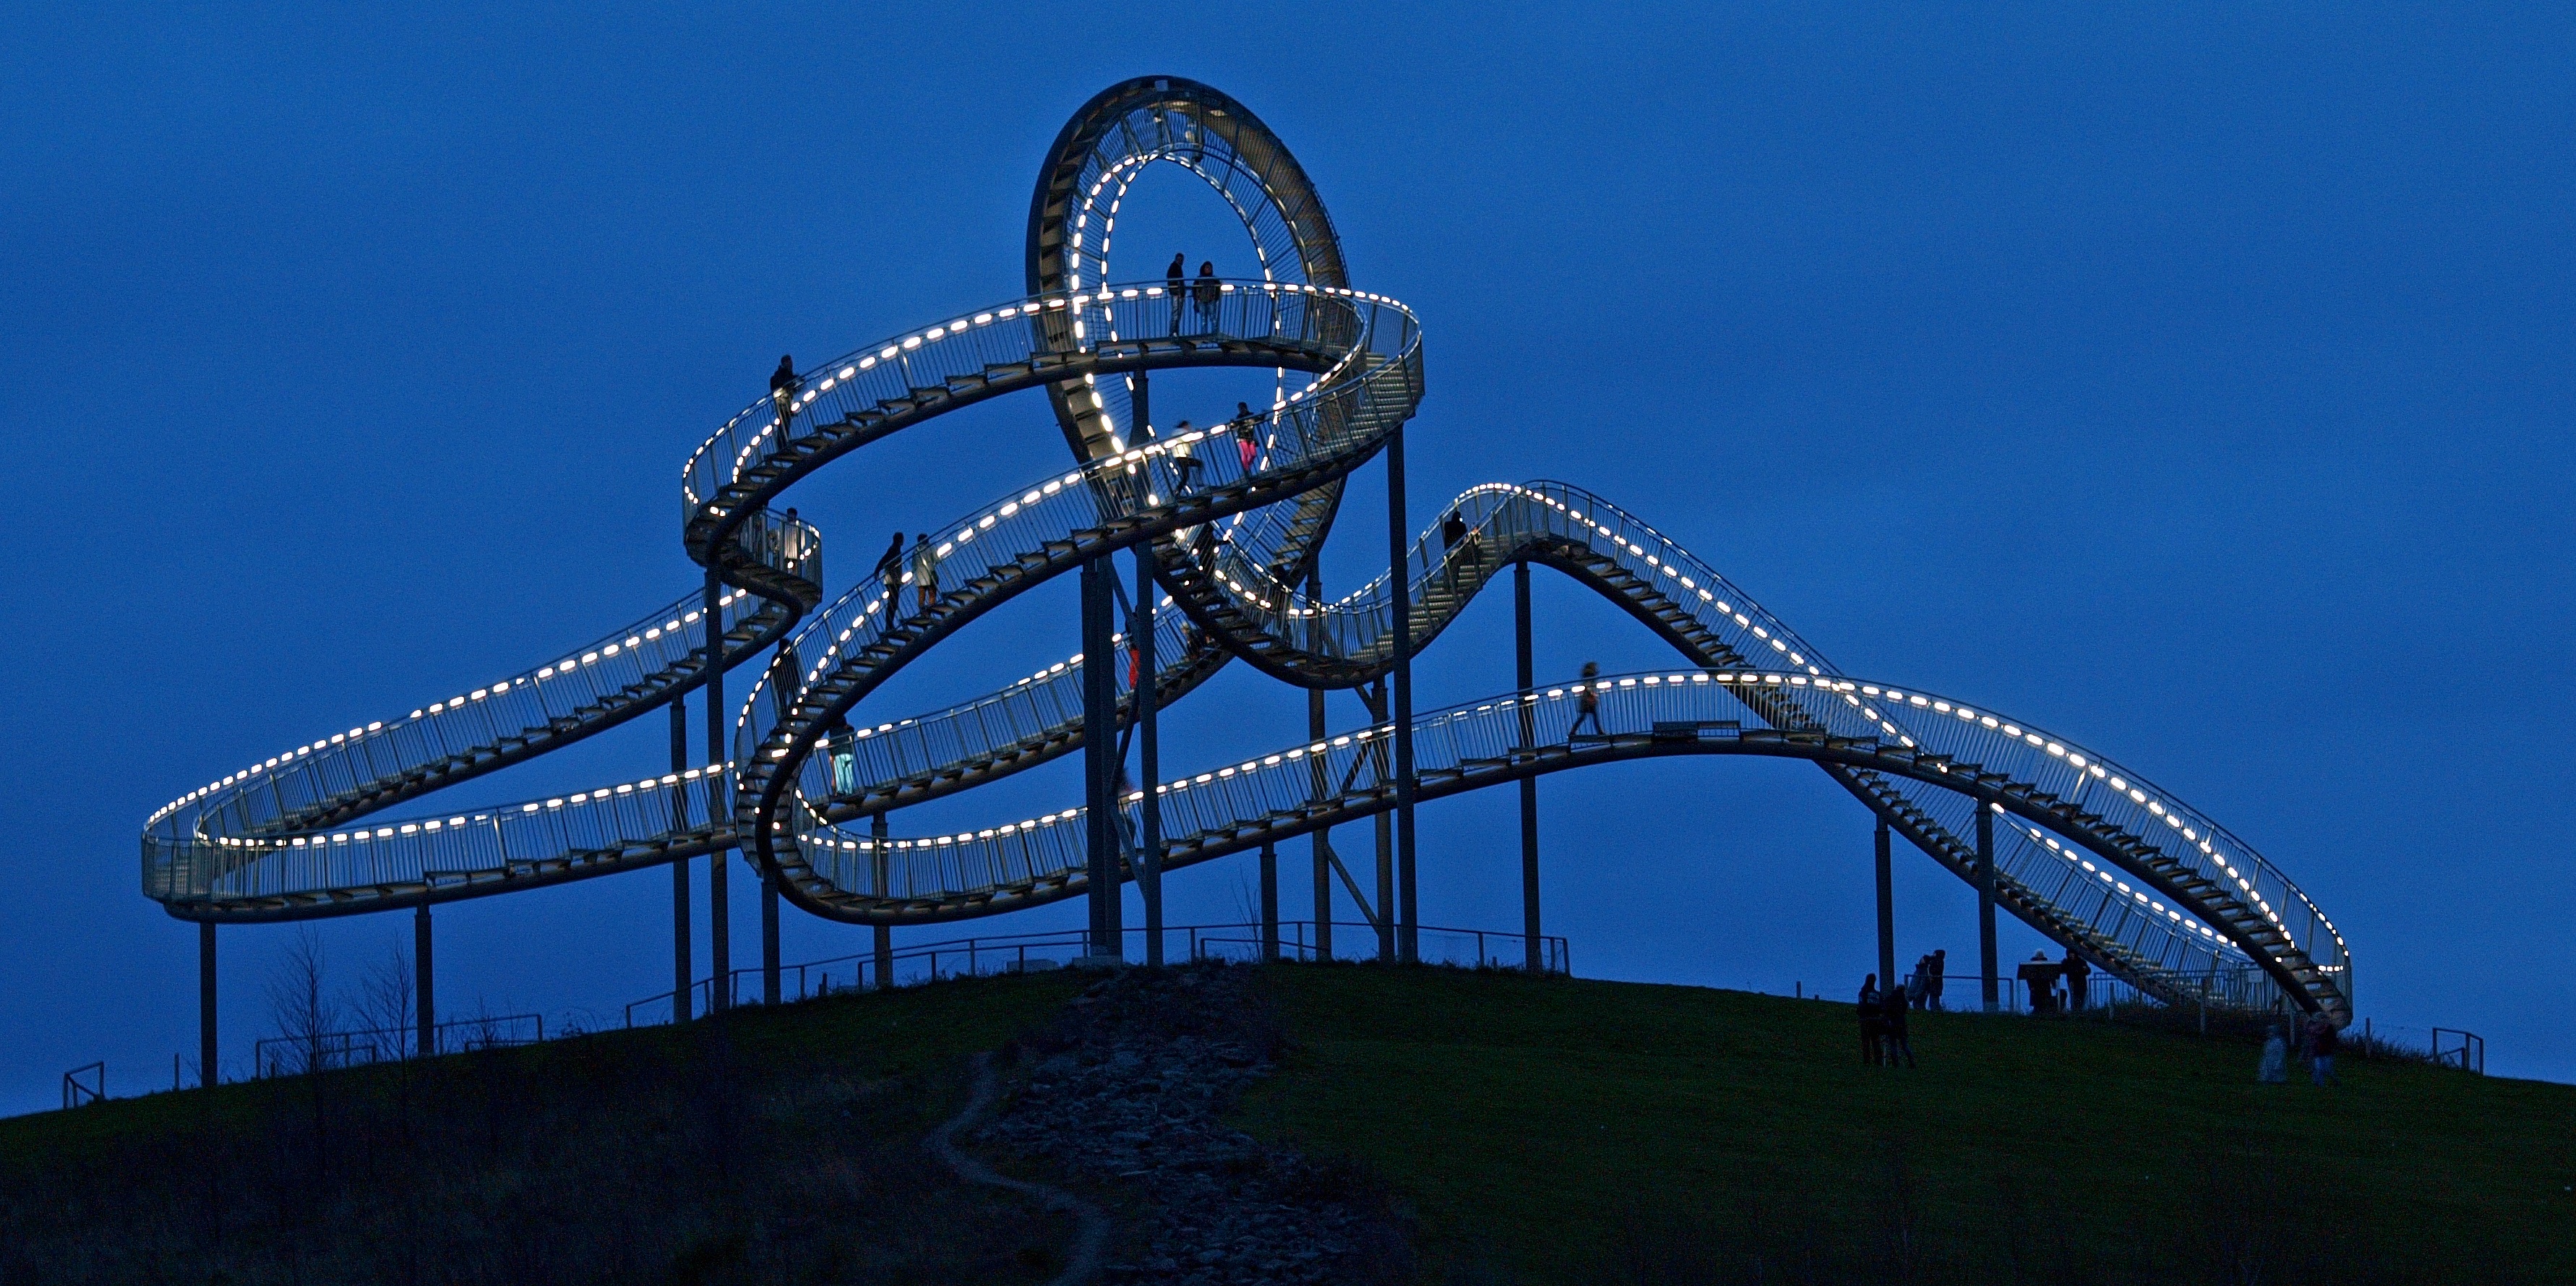
recreation, amusement park, park, landmark, blue, roller coaster, artwork, sculpture, stairs, duisburg, ruhr area, looping, amusement ride, capital of culture, outdoor recreation, nonbuilding structure, tiger and turtle, ruhr 2010, anger park, anger hausen